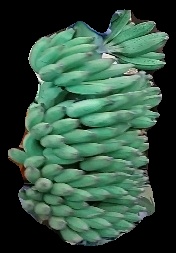
Variety: elakki-bale
Grade: grade1